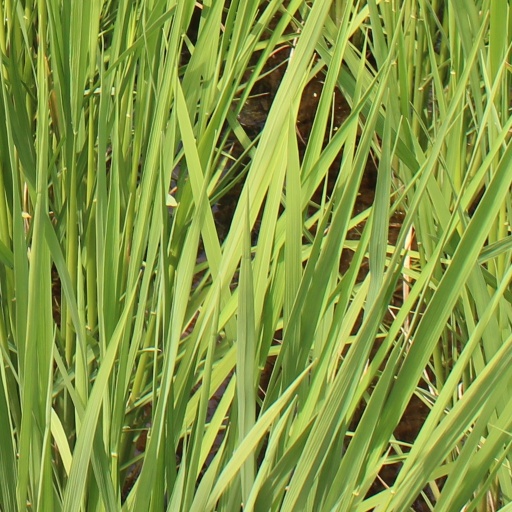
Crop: rice